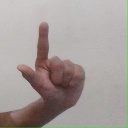
अक्षर: ल